Jumla (town)

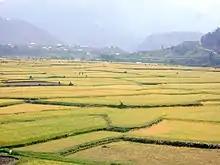
Barley fields of Jumla

Jumla has a highland oceanic climate that is cooled down by its elevation. As a result, the climate retains strong diurnal temperature variation in winter and the moderation is from subtropical influence as opposed to maritime.